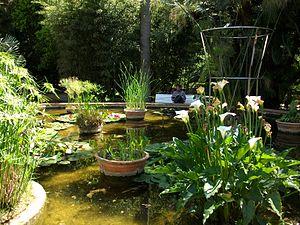
Le Jardin botanique de Valence est un jardin botanique situé à Valence, Espagne. Ce jardin dépend administrativement de l'Université de Valence.